Julia Grace Wales

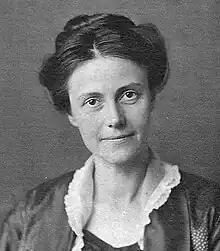
Julia Grace Wales in 1916

Julia Grace Wales (14 July 1881 – 15 July 1957) was a Canadian academic known for authoring the Wisconsin Plan, a proposal to set up a conference of intellectuals from neutral nations who would work to find a solution for the First World War.